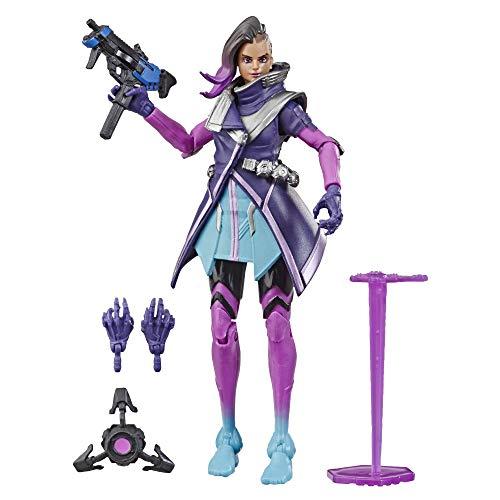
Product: Hasbro Overwatch Ultimates Series Sombra 6" Collectible Action Figure
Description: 6-Inch scale collectible sombra figure: every detail of this 6-inch scale ultimate's series sombra figure was designed with fans and collectors in mind.
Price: $11.54
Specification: ProductDimensions:2.1x6x10.5inches|ItemWeight:5.6ounces|ShippingWeight:5.6ounces(Viewshippingratesandpolicies)|ASIN:B07PM8X7YH|Itemmodelnumber:E6487AS00|Manufacturerrecommendedage:4yearsandup